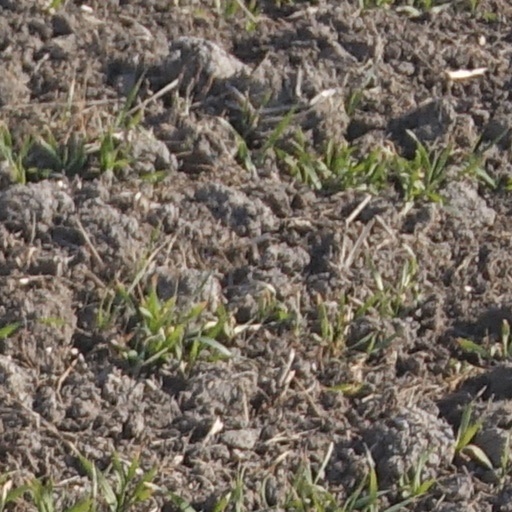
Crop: wheat